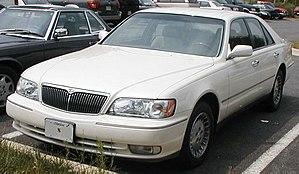
Les berlines Q45 étaient le fleuron de la gamme Infiniti jusqu'en 2006. C'est avec ce modèle que la marque est apparue en 1989 en Amérique du Nord. Inspirée des plus grosses berlines de la gamme japonaise de Nissan : la Nissan President, puis la Cima, elles étaient uniquement disponibles avec un V8 pour concurrencer les Cadillac, Lincoln, Lexus et autres Mercedes et BMW.